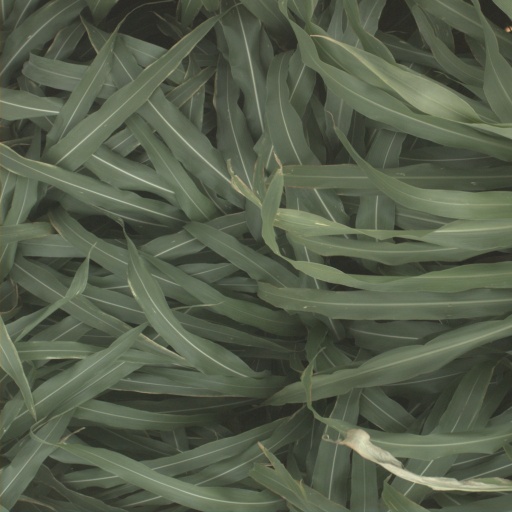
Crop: sorghum